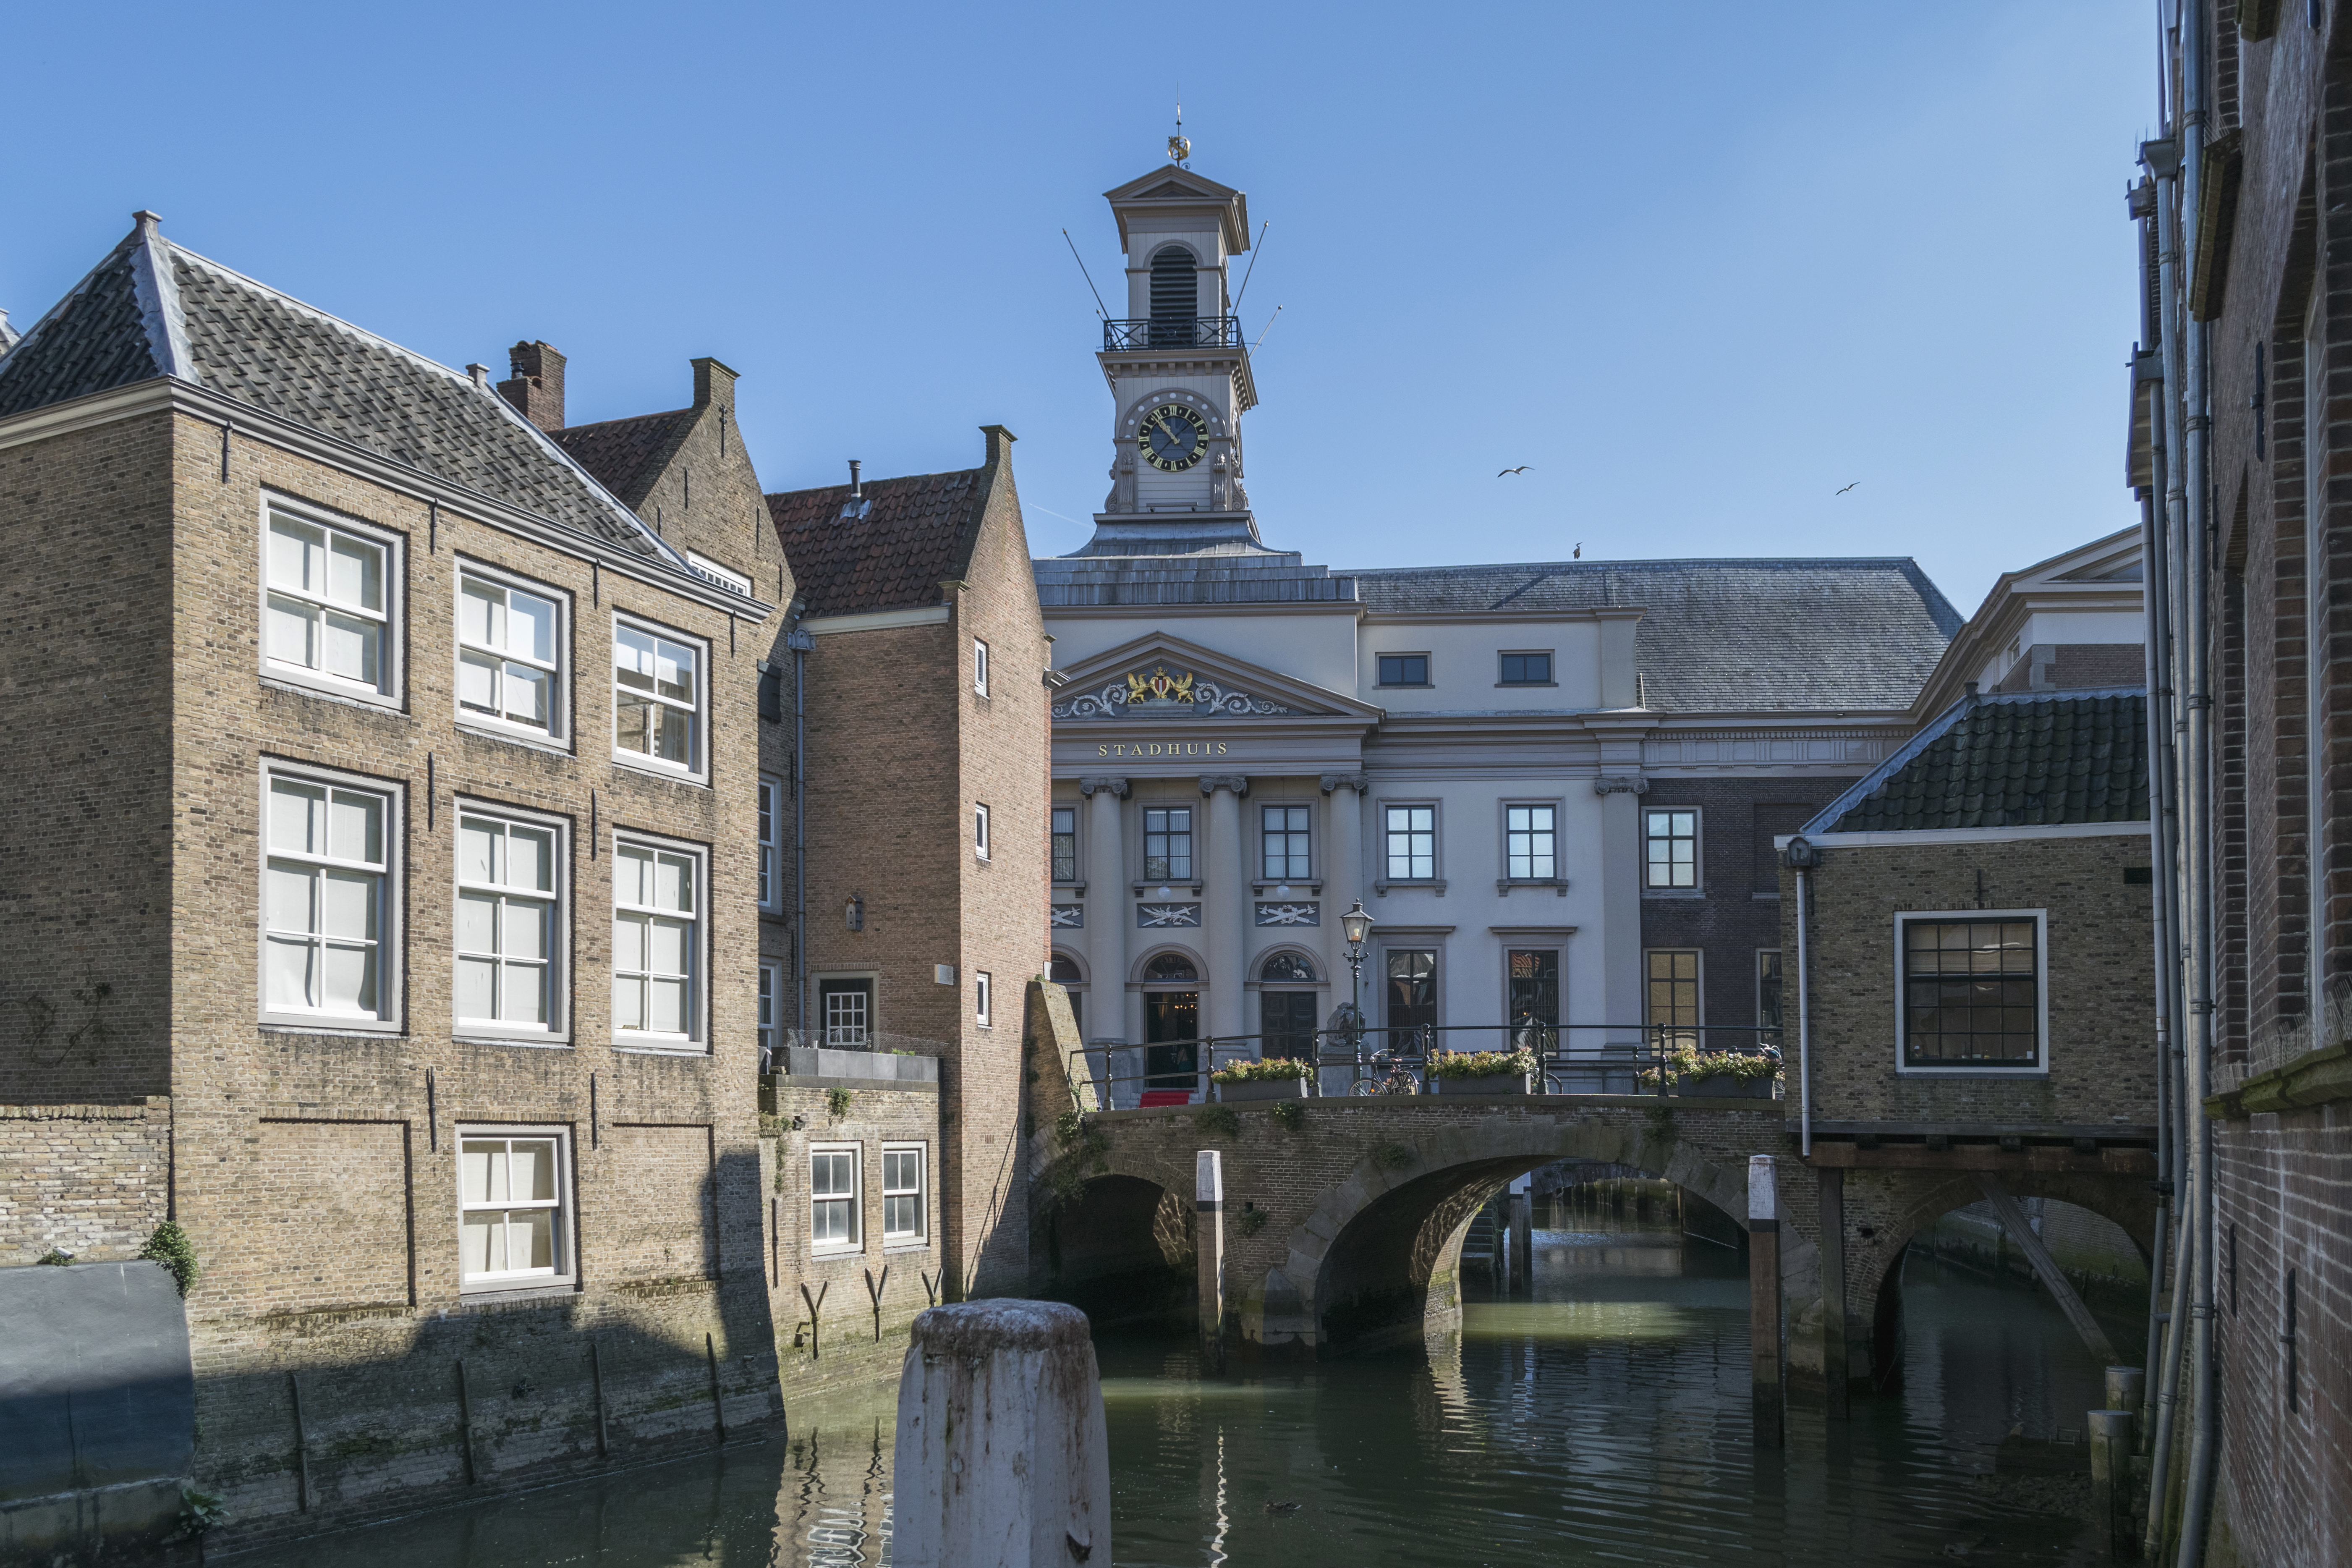
outdoor, architecture, house, town, city, urban, canal, cityscape, downtown, landmark, facade, nikon, tourism, waterway, nederland, netherlands, outdoorphotography, estate, urbanphotography, paulvandevelde, pdvandevelde, padagudaloma, dordrecht, nederlandinfotos, stadhuis, stadswandeling, voorstraathaven, lombardbrug, tours, urban area, geographical feature